Institute of Infrastructure Technology Research and Management

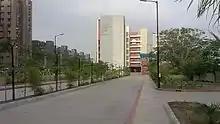
IITRAM

IITRAM was established by the Government of Gujarat, through IITRAM Act No. 5, 2013. The first batch of students was admitted in 2013 to these programs: Civil Engineering and Electrical Engineering. In 2014 Mechanical Engineering department was established. IITRAM was inaugurated by former Deputy PM of India and Lok Sabha MP from Gandhinagar L. K. Advani.